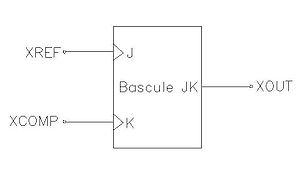
Le comparateur de phase est un système électronique qui a pour fonction de générer un signal de sortie proportionnel à la différence de phase entre deux signaux d'entrée.